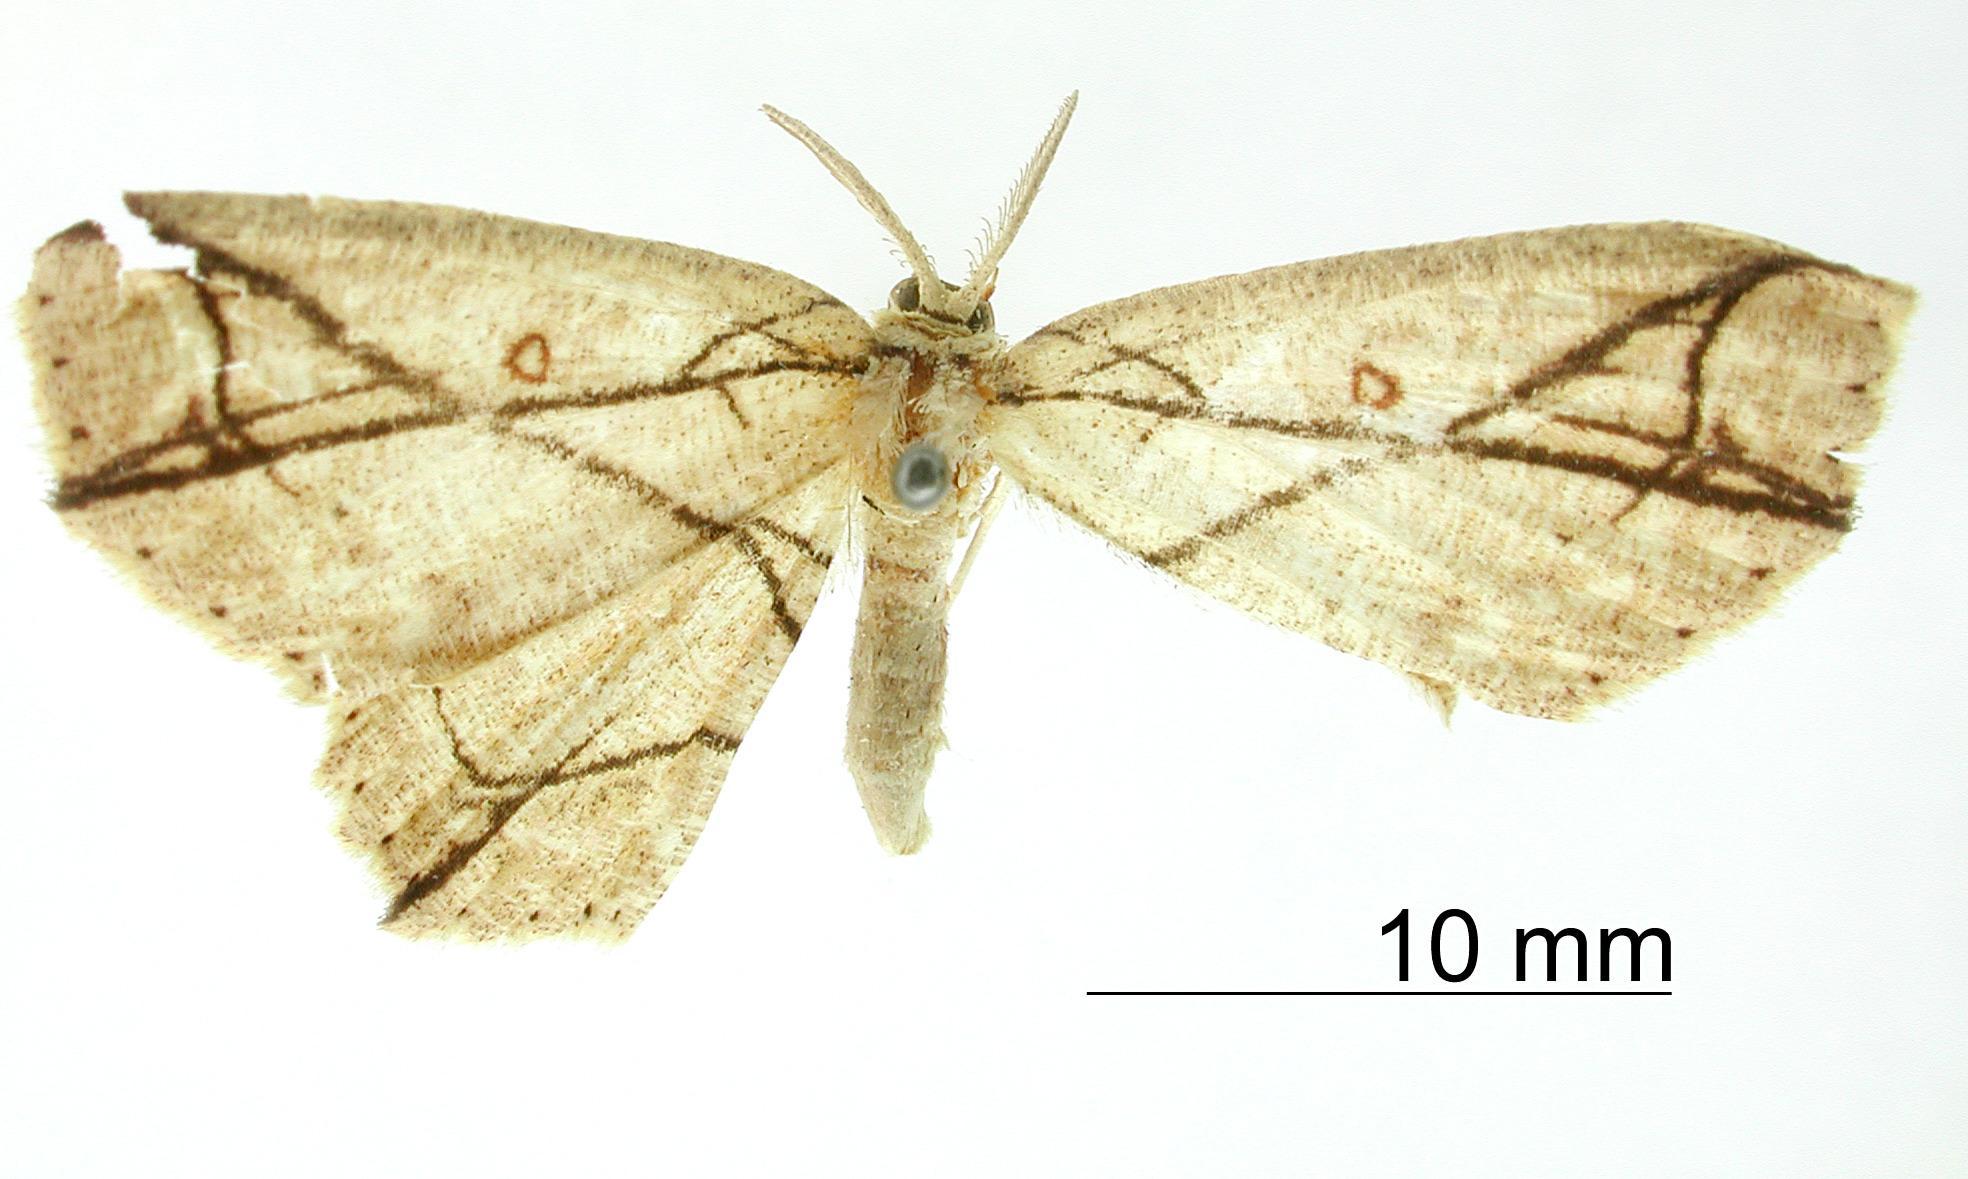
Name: Anisodes delineata
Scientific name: Anisodes delineata Warren, 1906
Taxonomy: Animalia, Arthropoda, Insecta, Lepidoptera, Geometridae, Sterrhinae
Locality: St. Laurent, Maroni, St. Laurant du Maroni, French Guiana